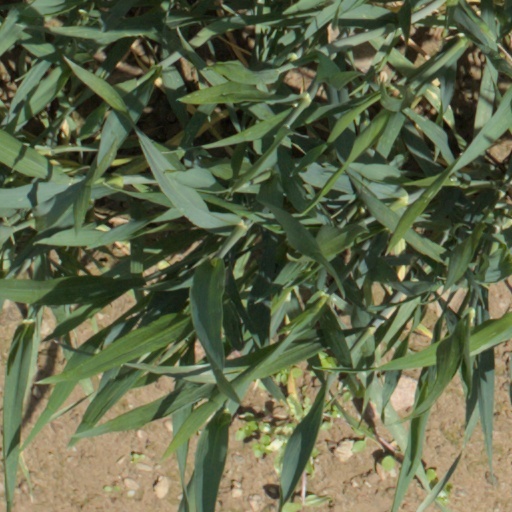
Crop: wheat